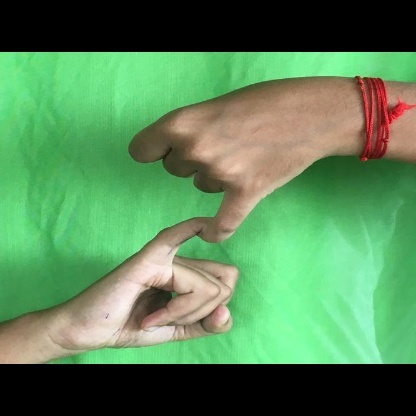
Mudra: Kilaka